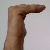
The image shows a hand gesture representing a space in Indian Sign Language.